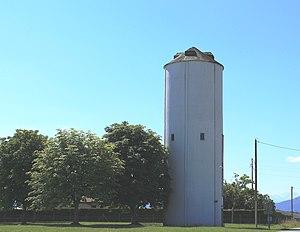
Château d'eau de Lutilhous (Hautes-Pyrénées)
Lutilhous est une commune française située dans le département des Hautes-Pyrénées, en région Occitanie.